Farida Belghoul

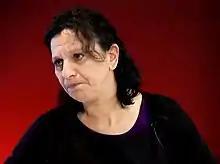
Belghoul in 2014

Farida Belghoul (born 1958) is a French author of Algerian descent who was raised in France. She was the main spokesperson for the second March for Equality and Against Racism which took place throughout France in 1984. Her novel "Georgette!" was published in 1986.